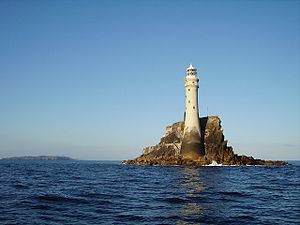
Anduvning
Anduvningsfyr er kraftige fyr ved åbne farvand. Fyret på Fastnet Rock i Irland har en nominel lysevne på 27 sømil (50 km)
Anduvning er et maritimt udtryk, som betegner en fase af en sejlads hvor man nærmer sig kysten fra åben sø. Under anduvning vil man typisk prøve at få landkending og det er således overgangen til navigation i kystnært farvand. Udtrykket bruges også når man nærmer sig sejlrender eller havneindløb.